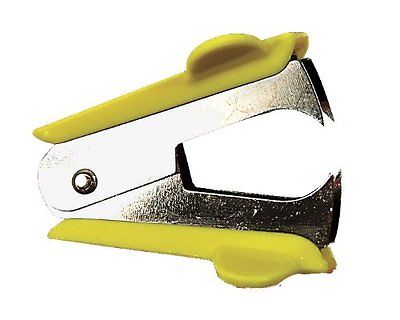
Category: stapler